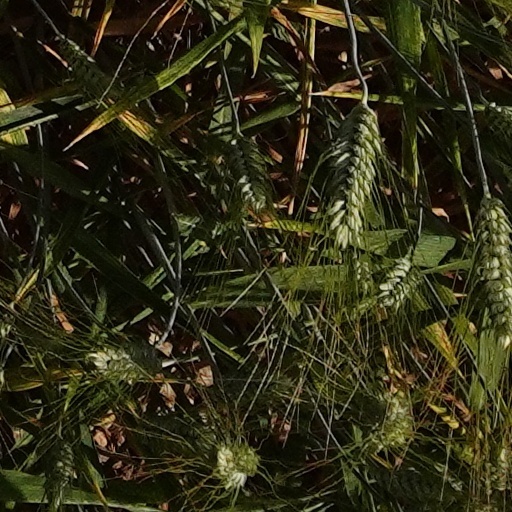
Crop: wheat